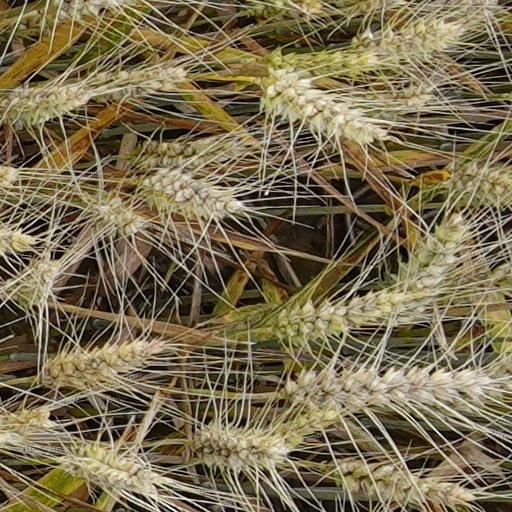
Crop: wheat